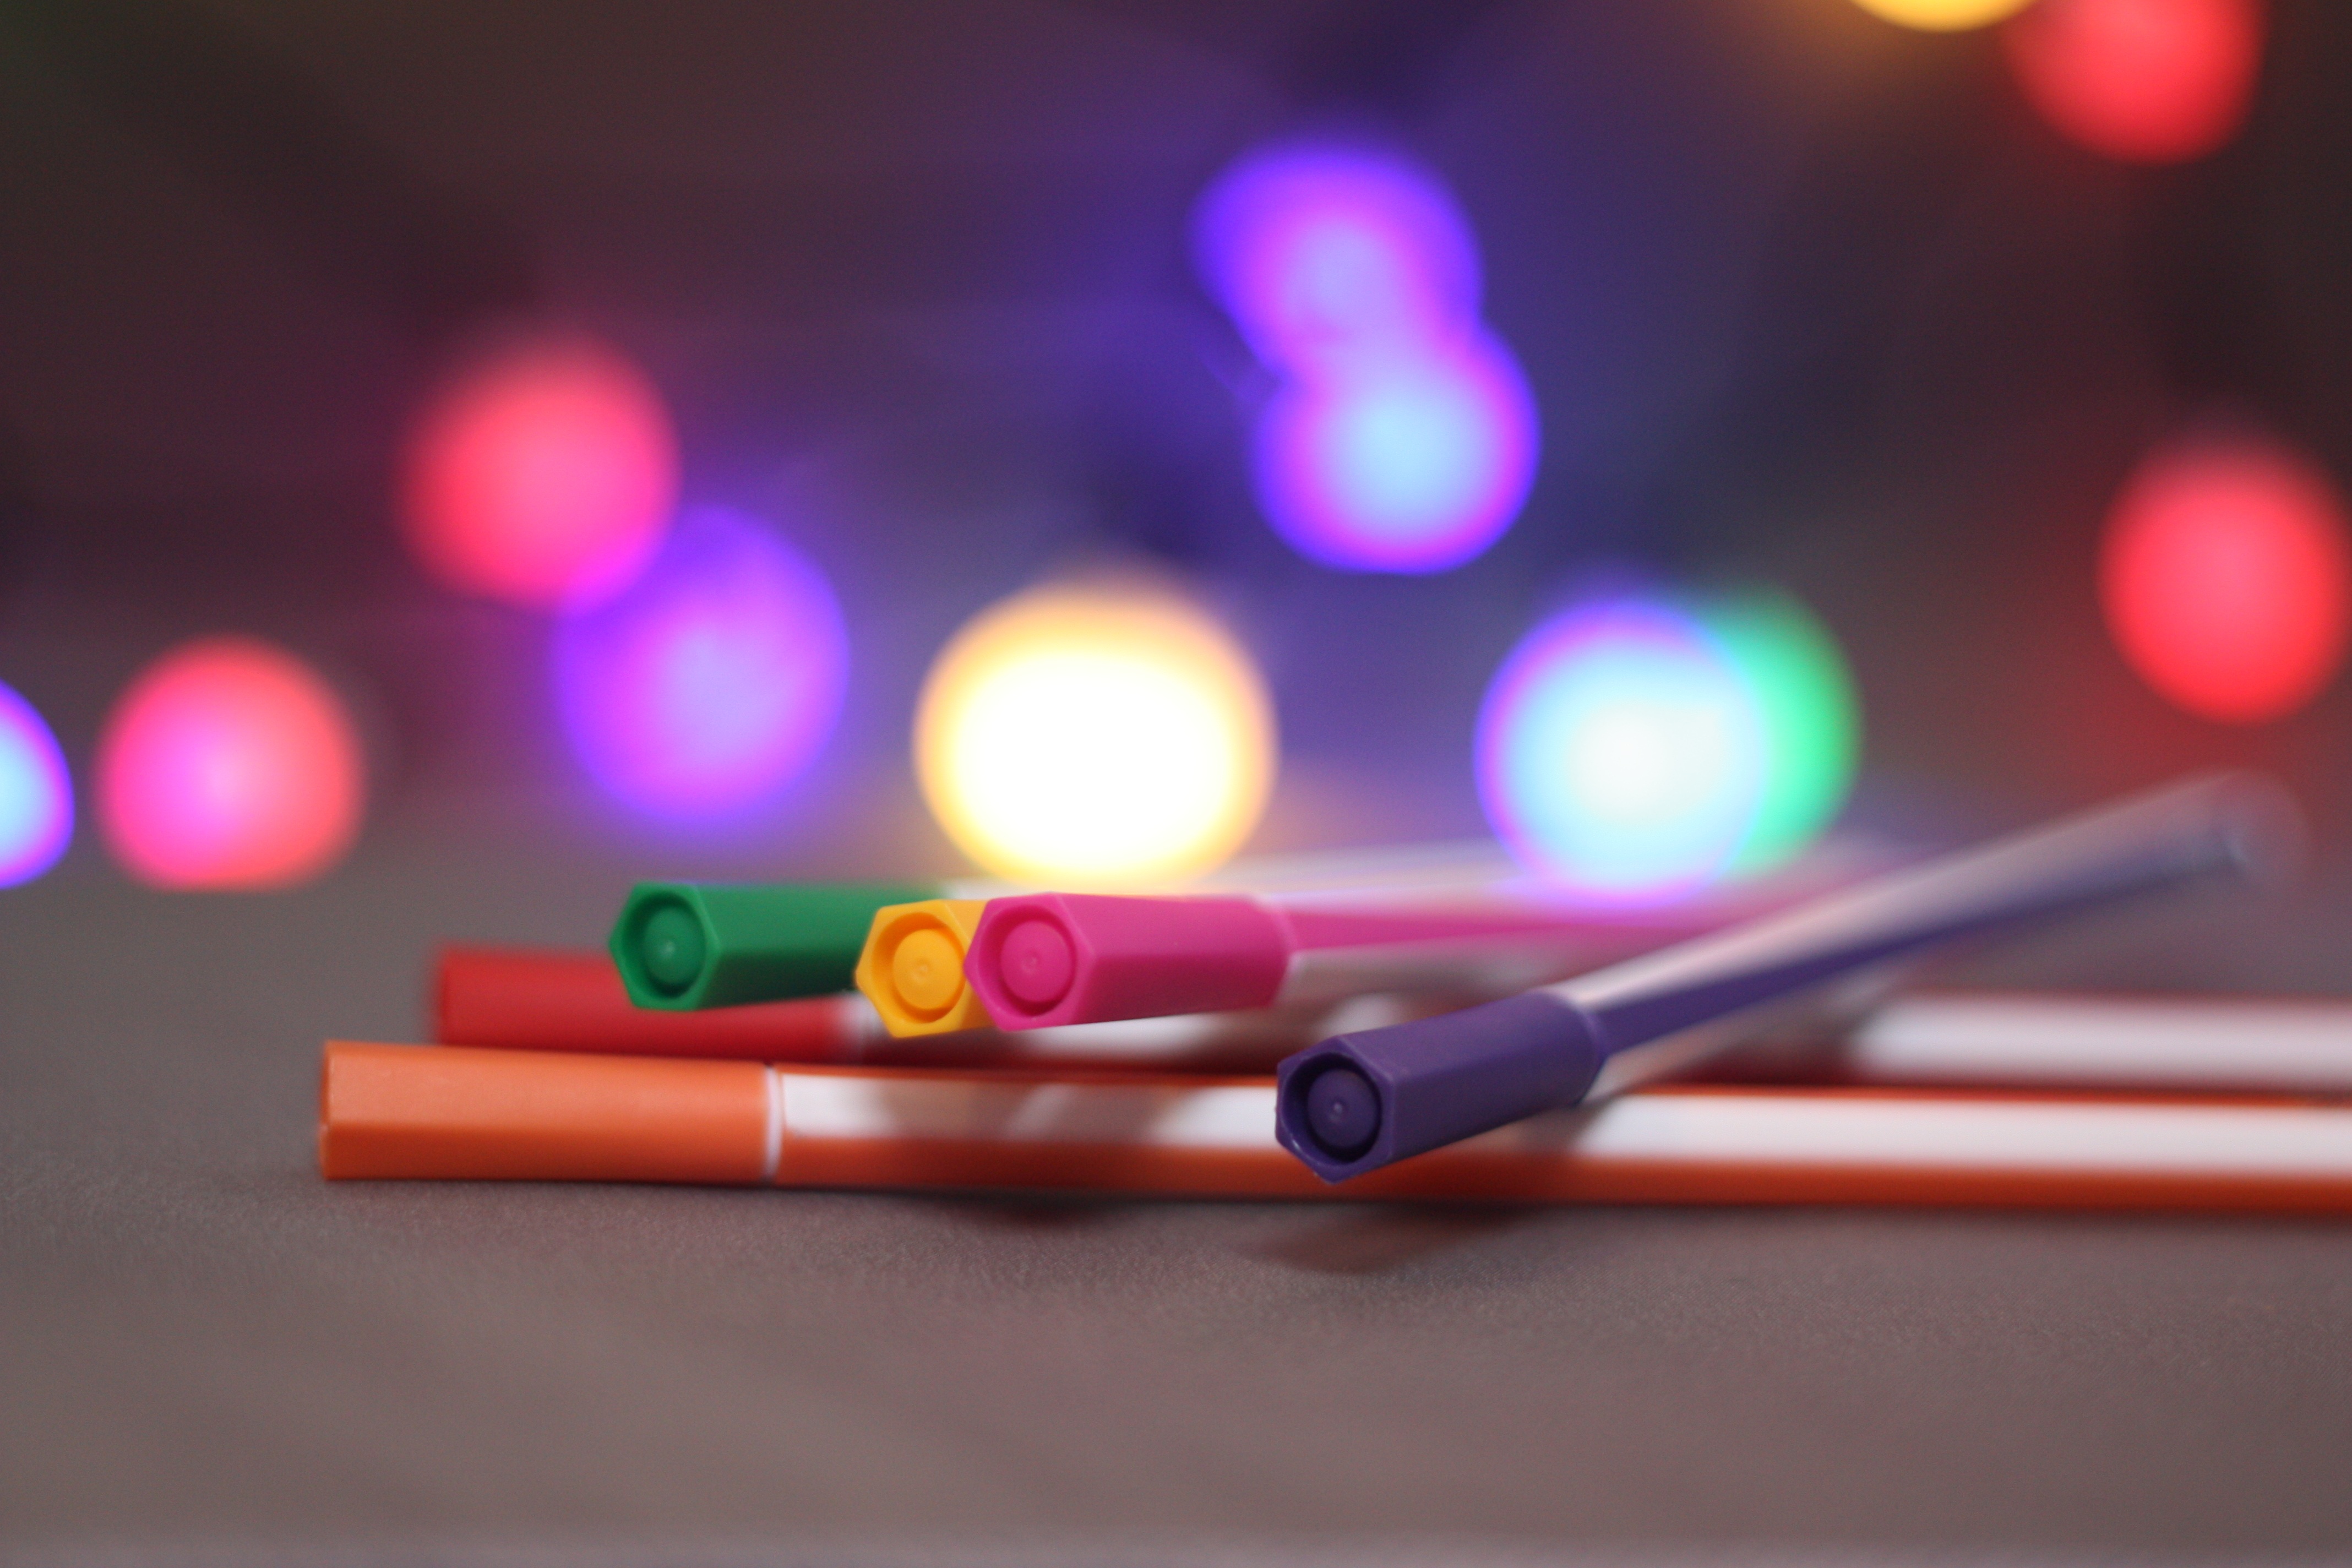
sharp, light, bokeh, pen, line, red, color, pink, lighting, laser, circle, flare, focus, shape, depth of field, out of focus, slightly, hema